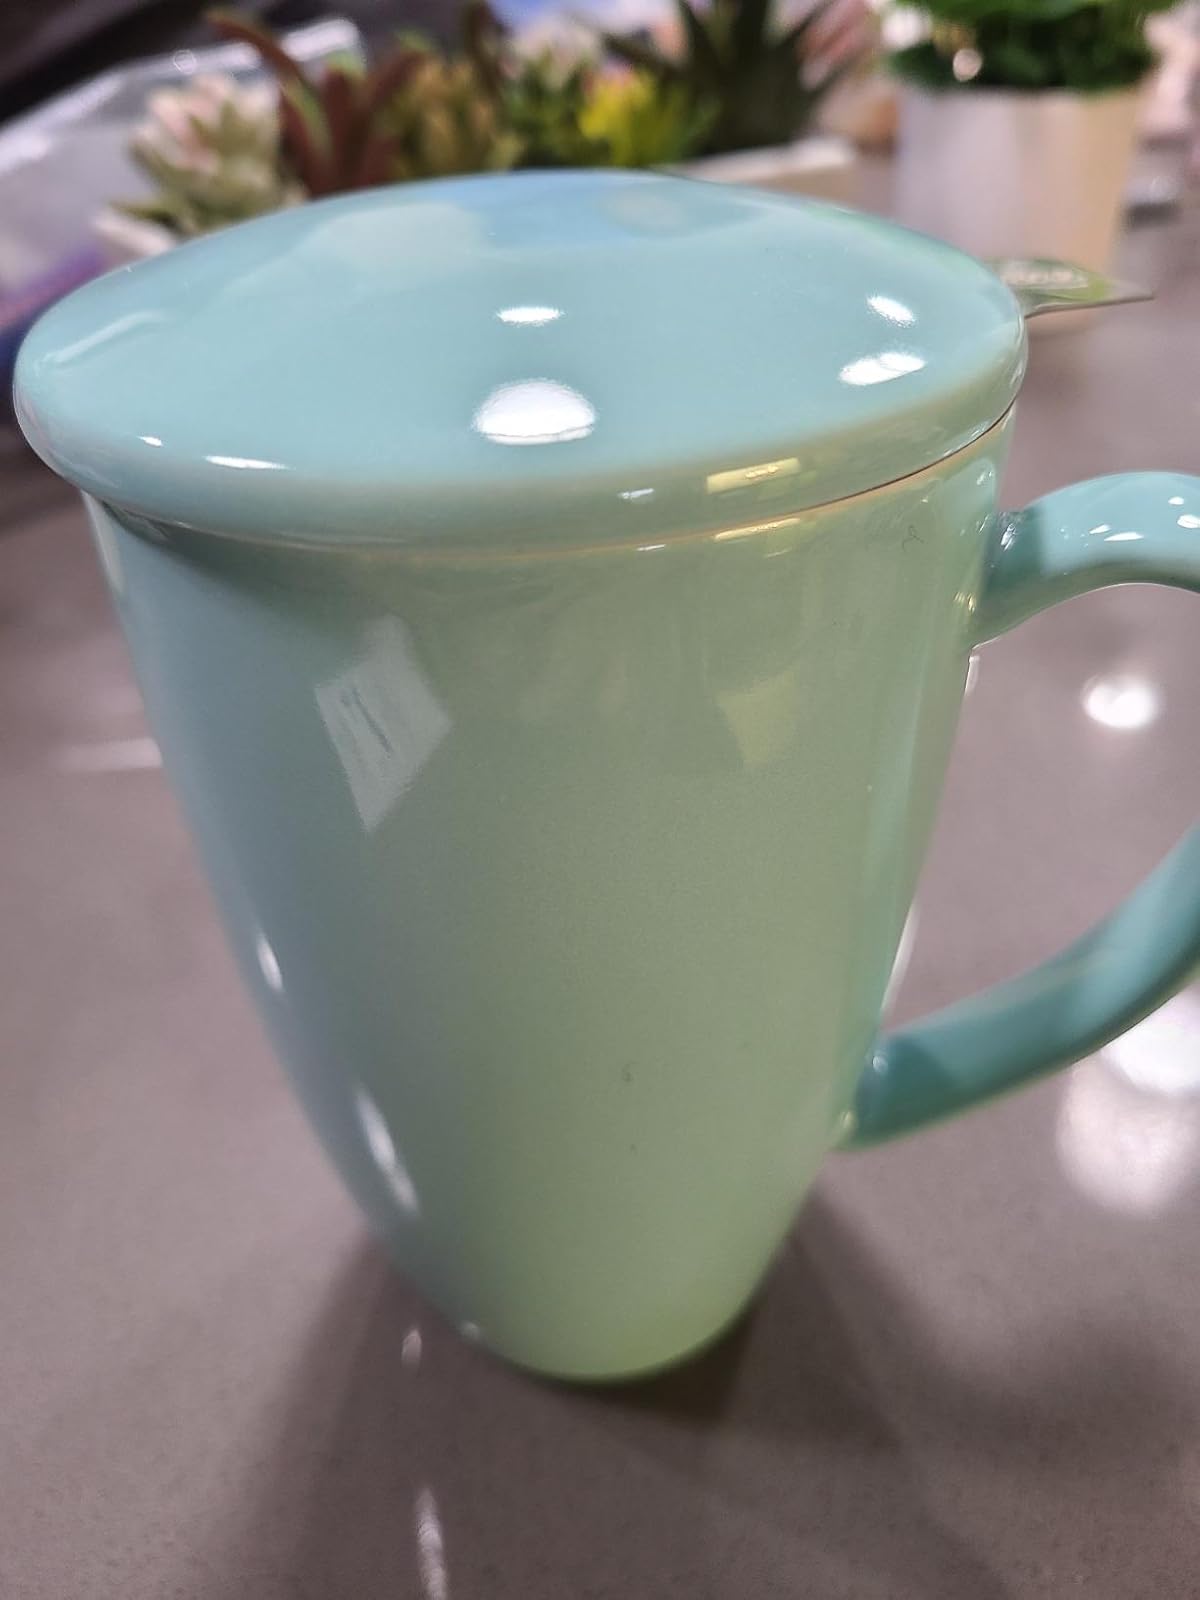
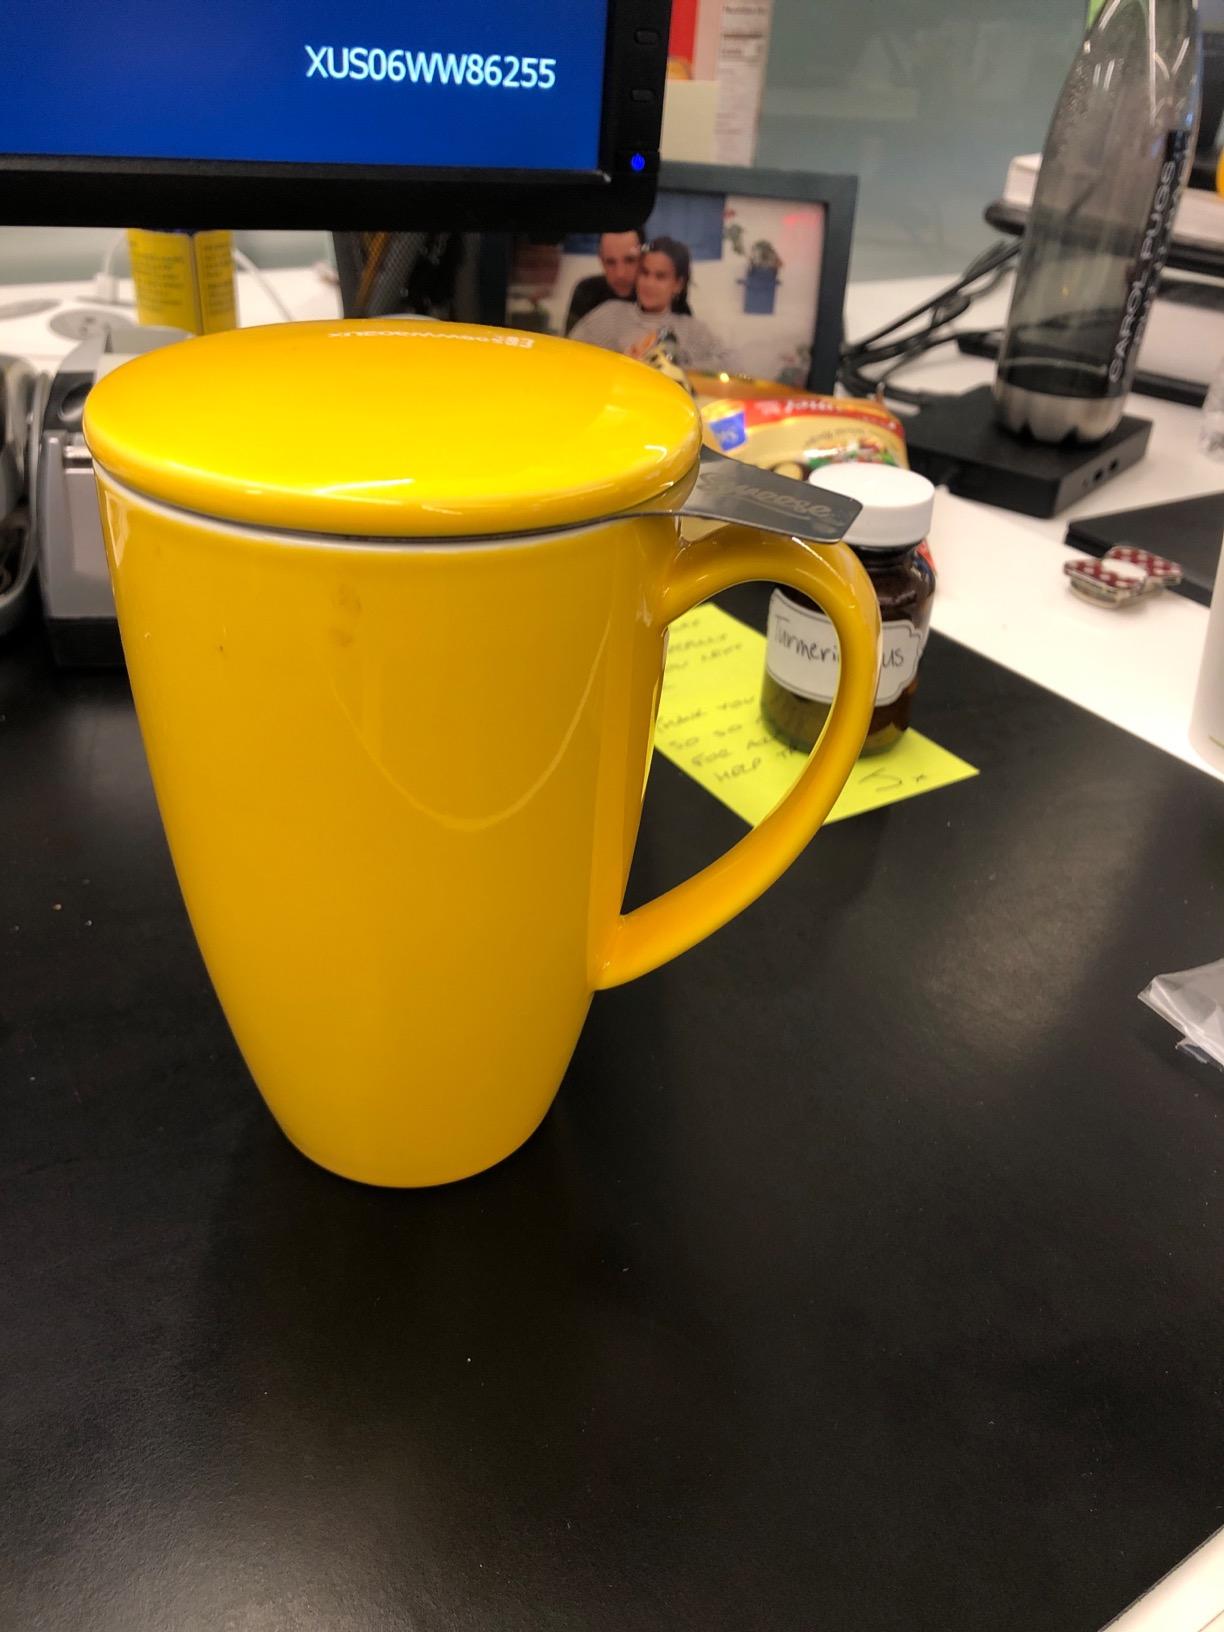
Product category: items_mug
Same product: no